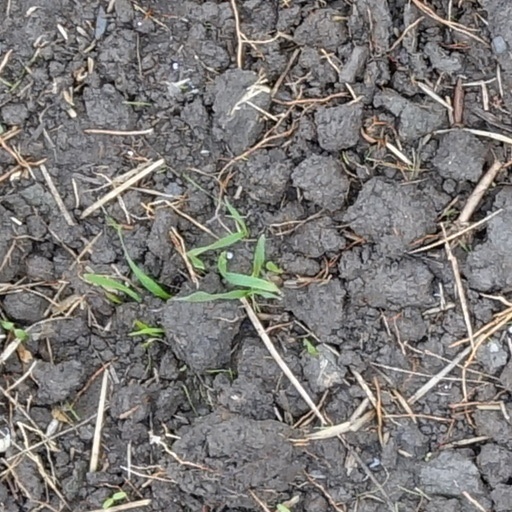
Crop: wheat